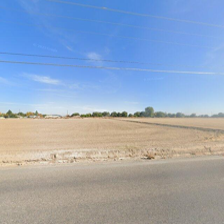
Label: streetView